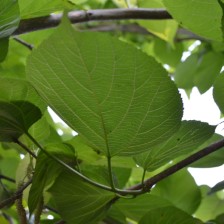
Variety: TaiwanMeacho